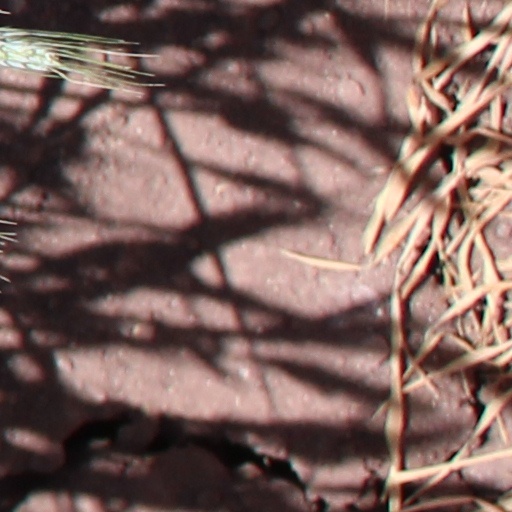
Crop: wheat